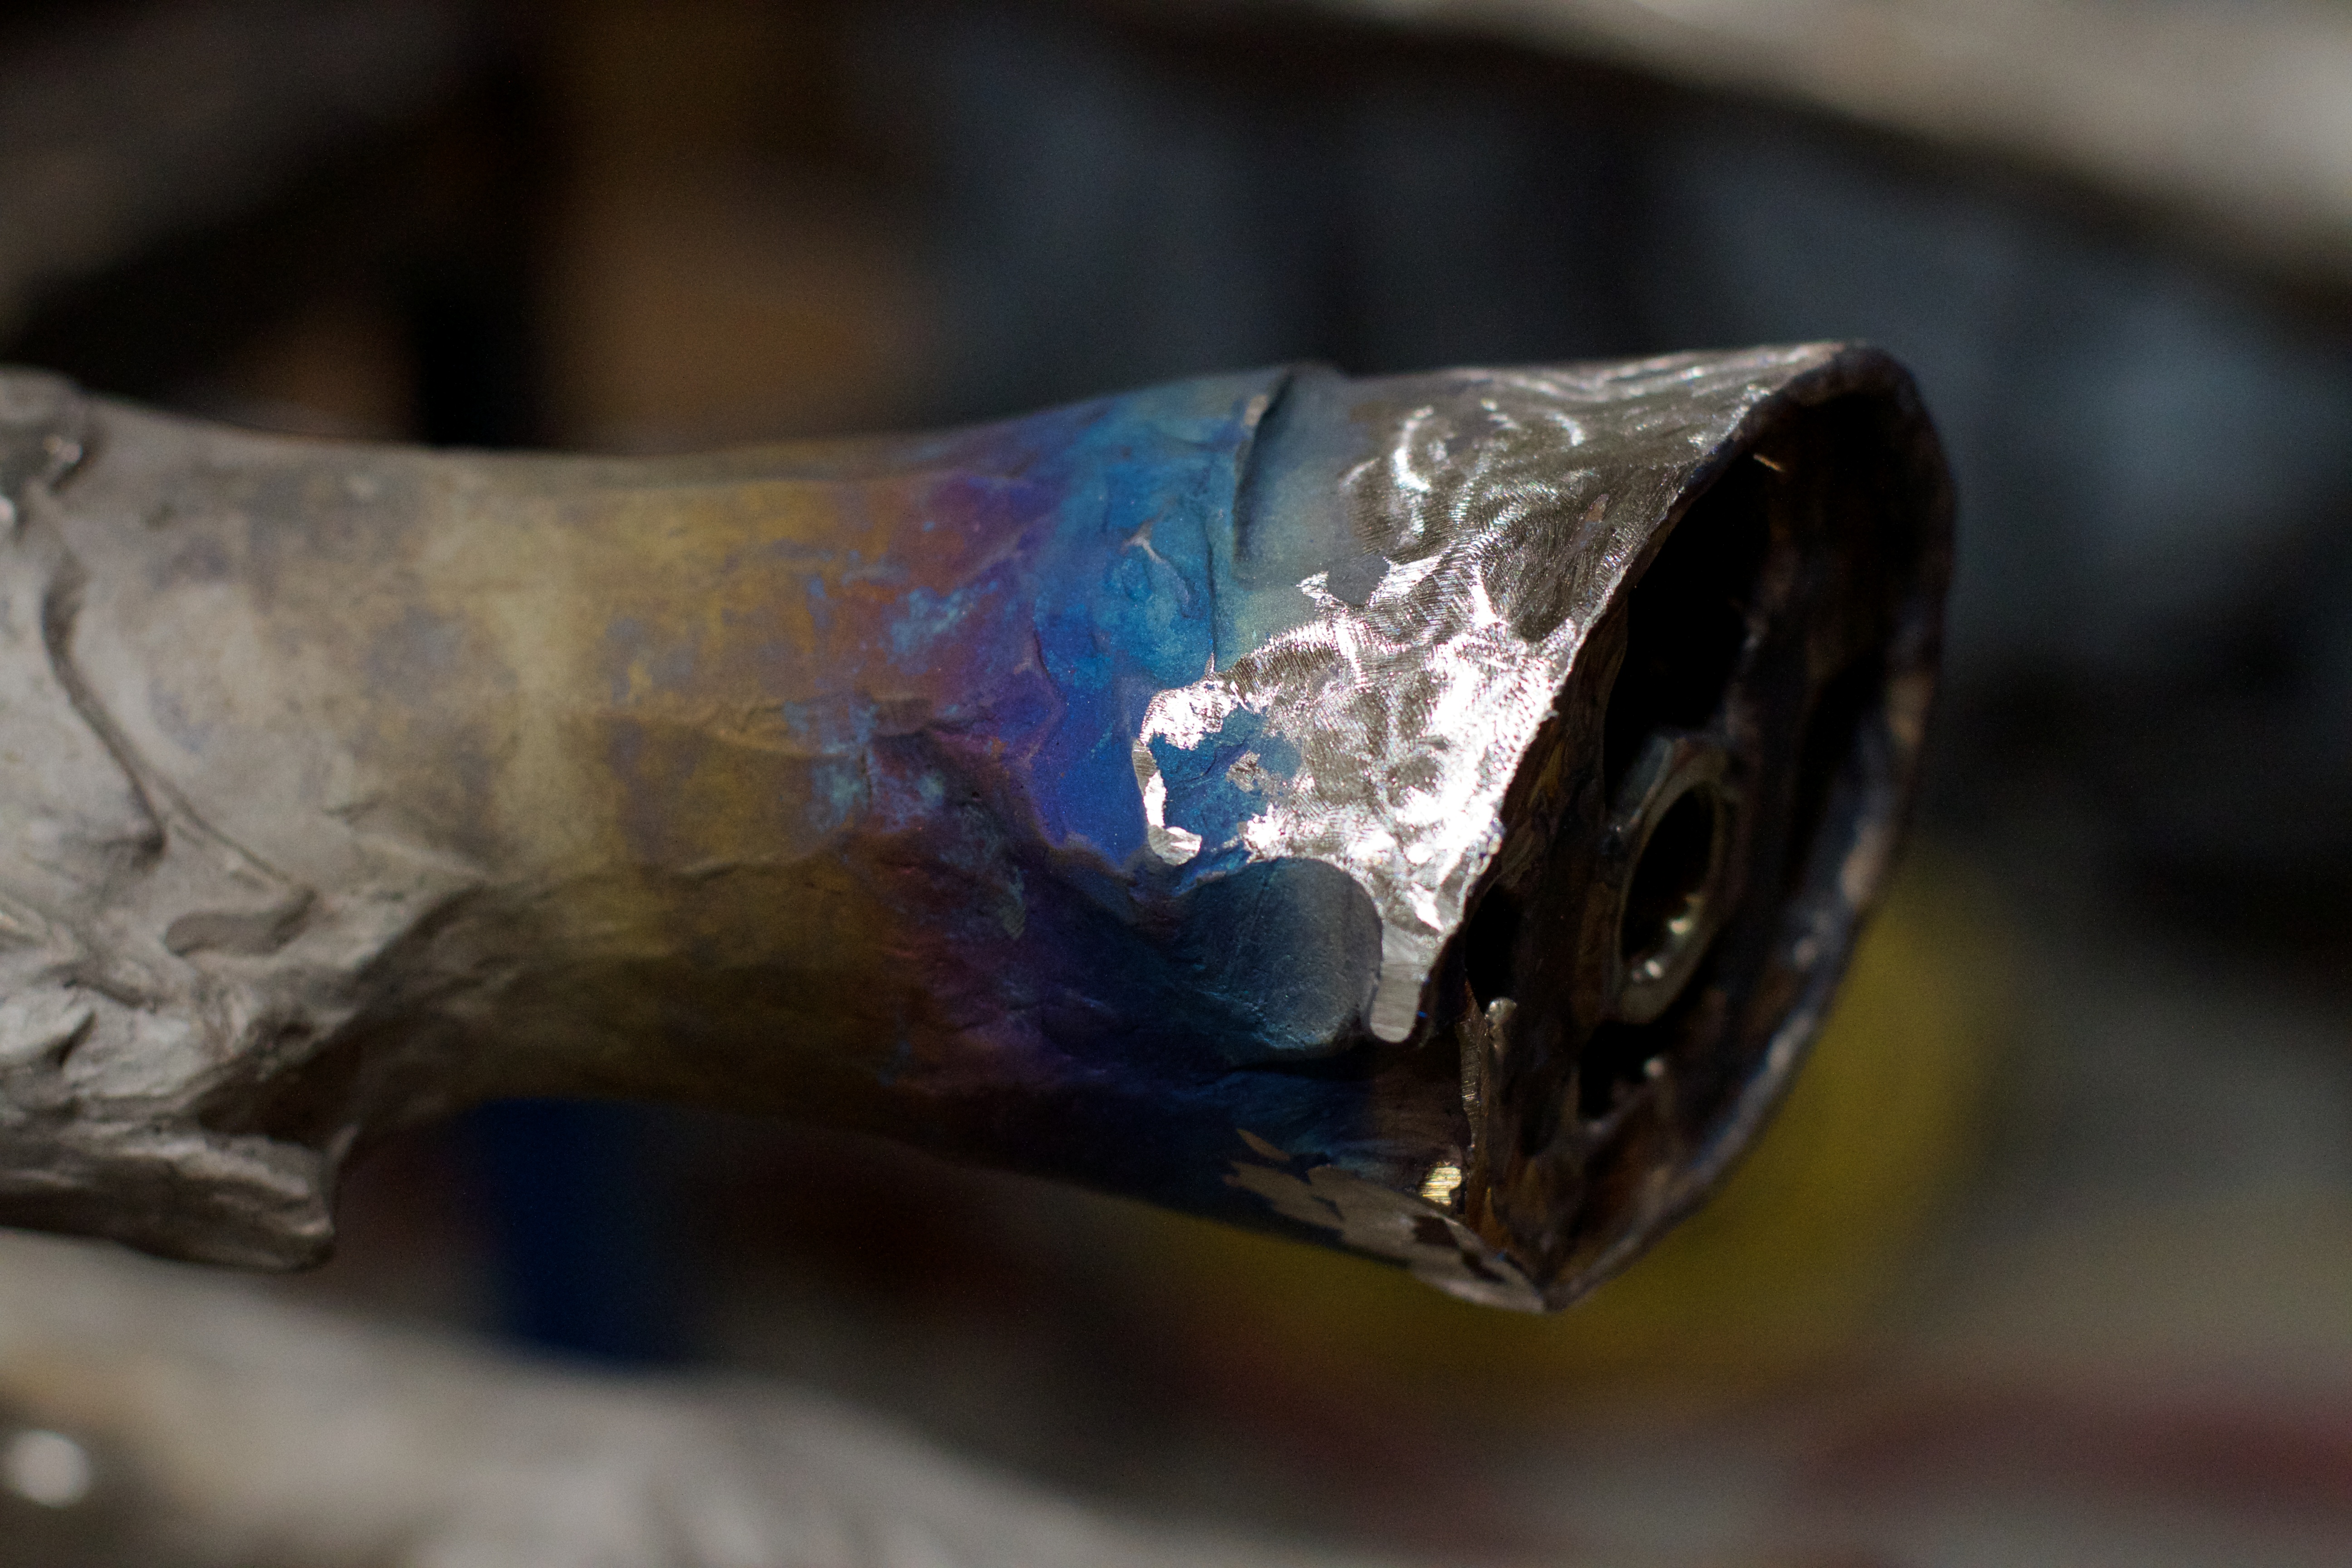
ring, metal, blue, close up, jewellery, gemstone, macro photography, fashion accessory